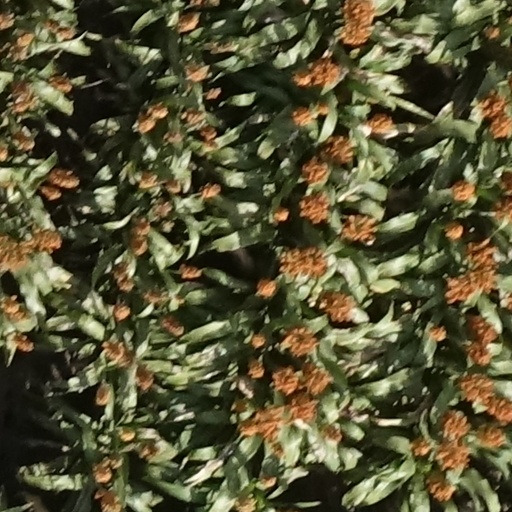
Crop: sorghum